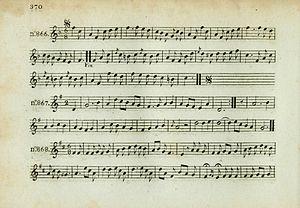
Page du recueil de timbres La clé du Caveau, le n°866 est l'air de Bon voyage Monsieur Dumollet, qui sert d'air du Carnaval à Dunkerque.
L'air du Carnaval est l'une des plus célèbres chansons du Carnaval de Dunkerque.
9 février :